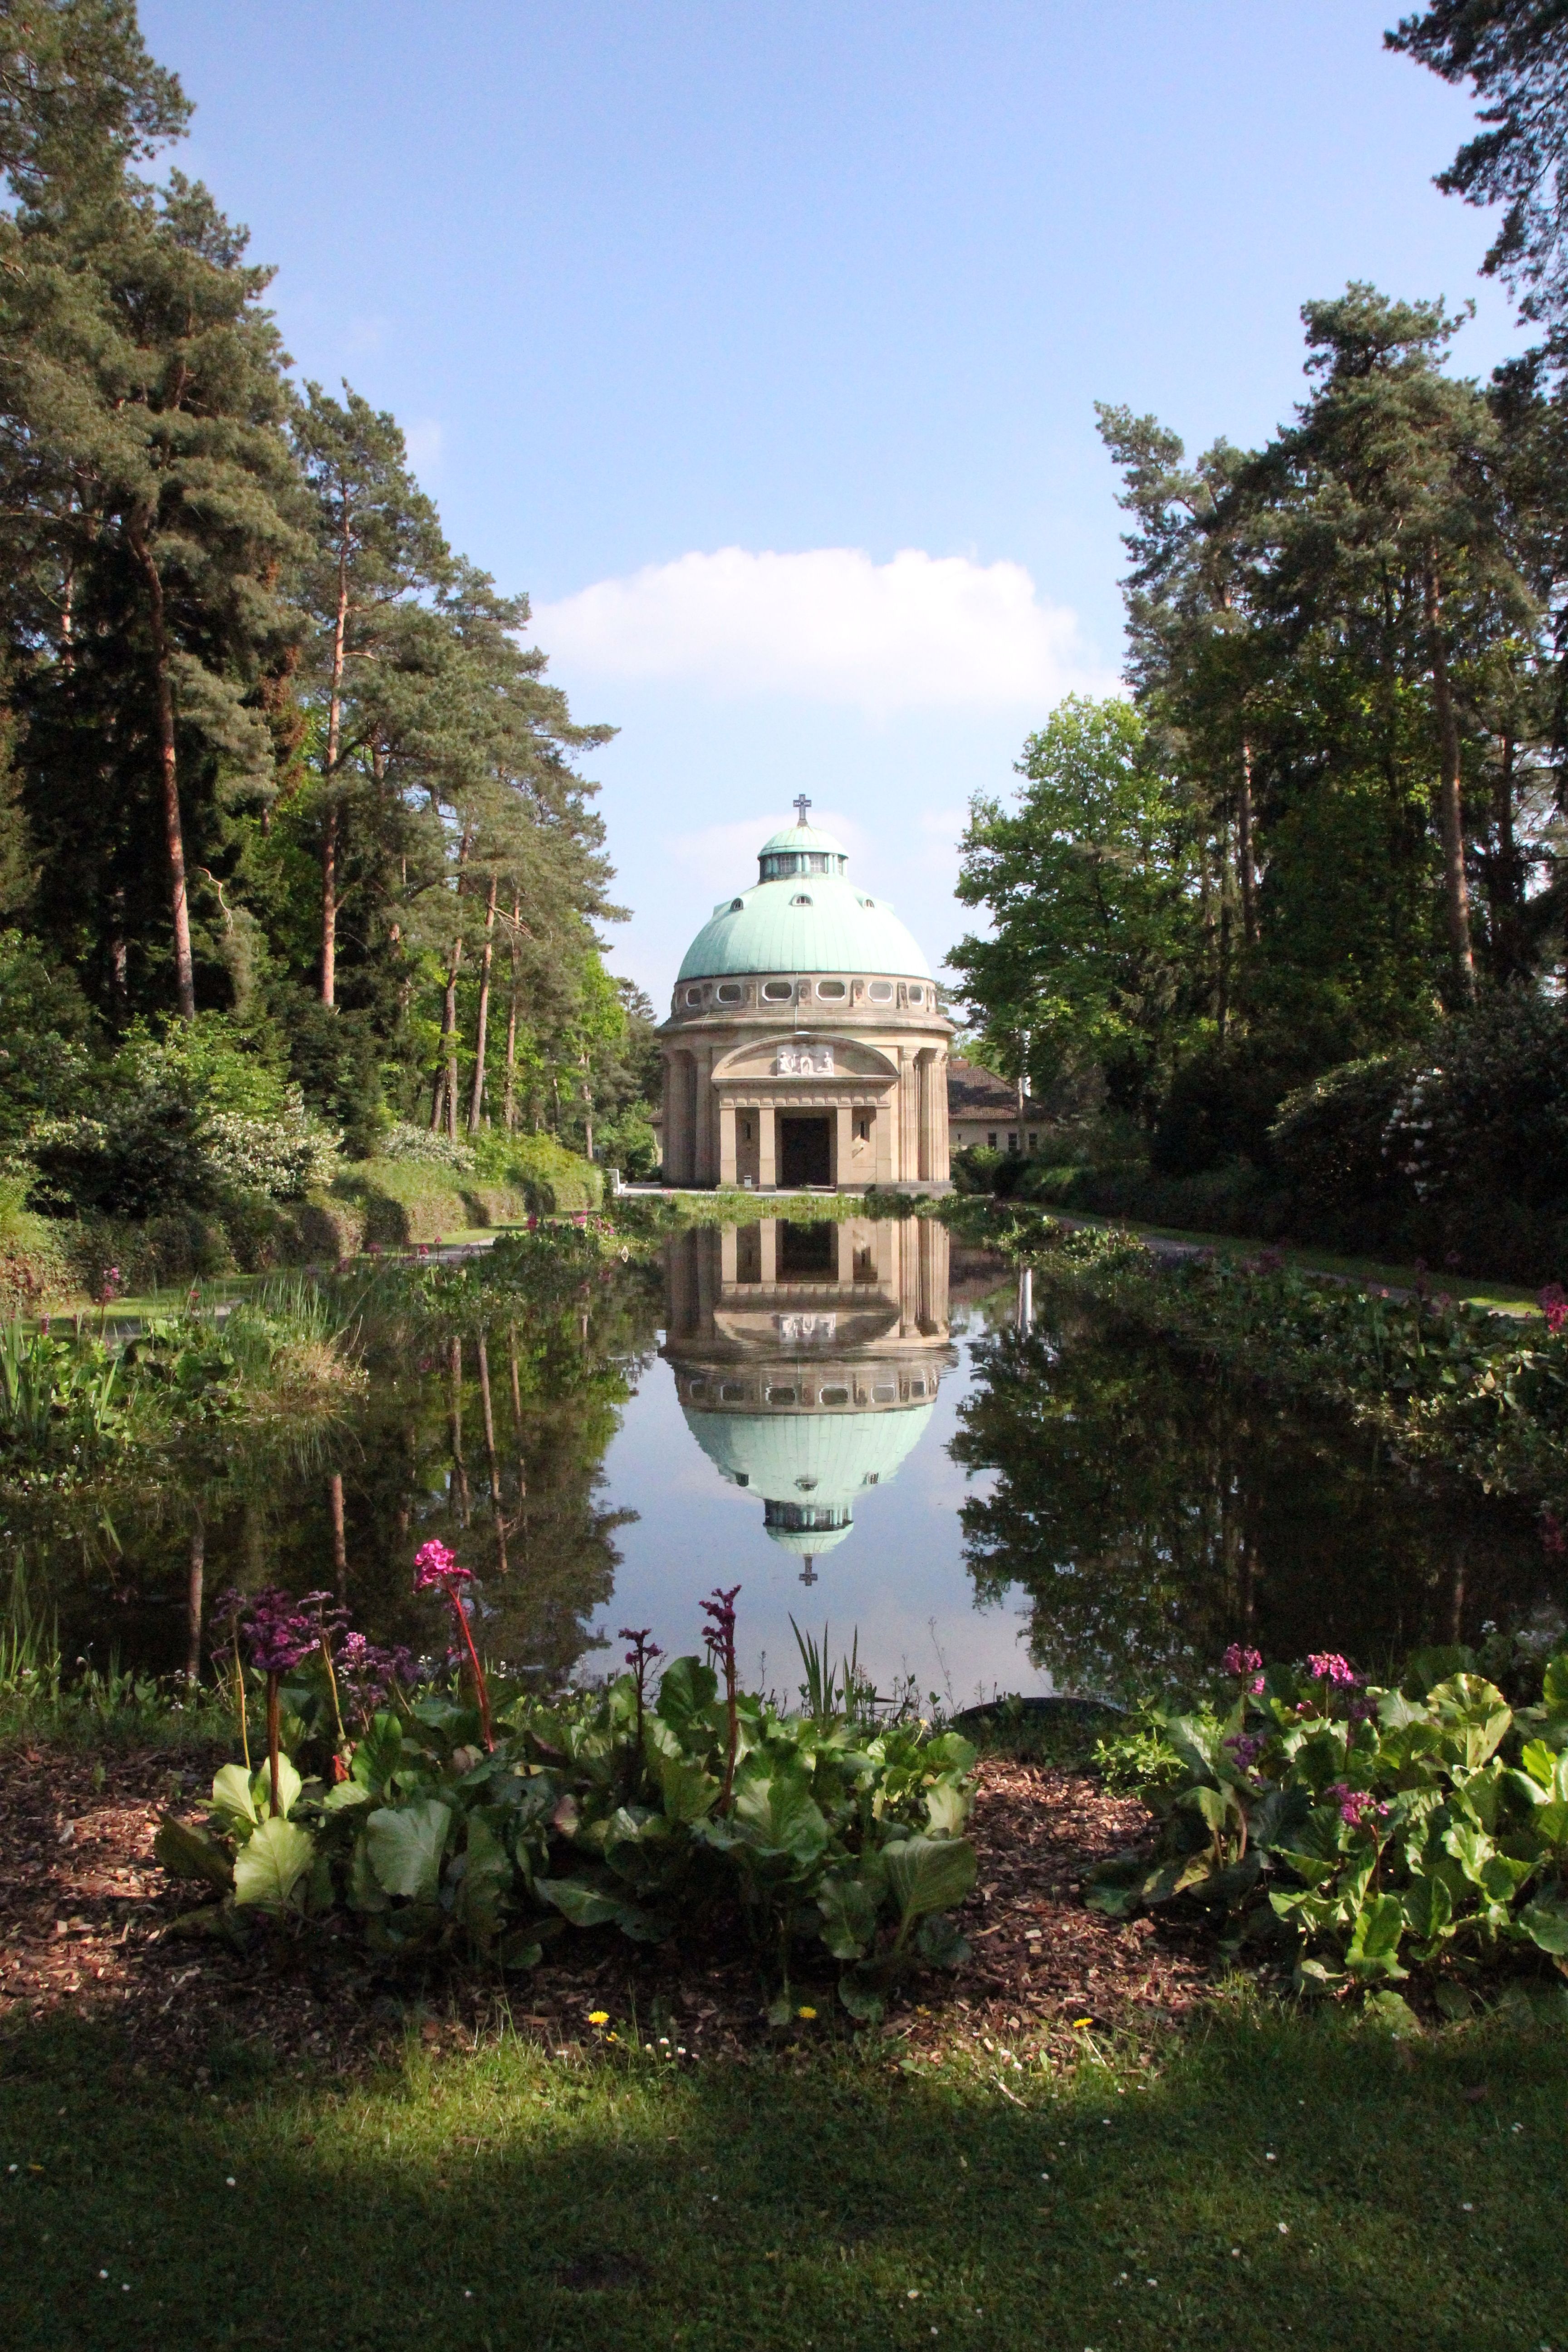
landscape, water, flower, lake, building, home, cottage, park, garden, shrine, mirroring